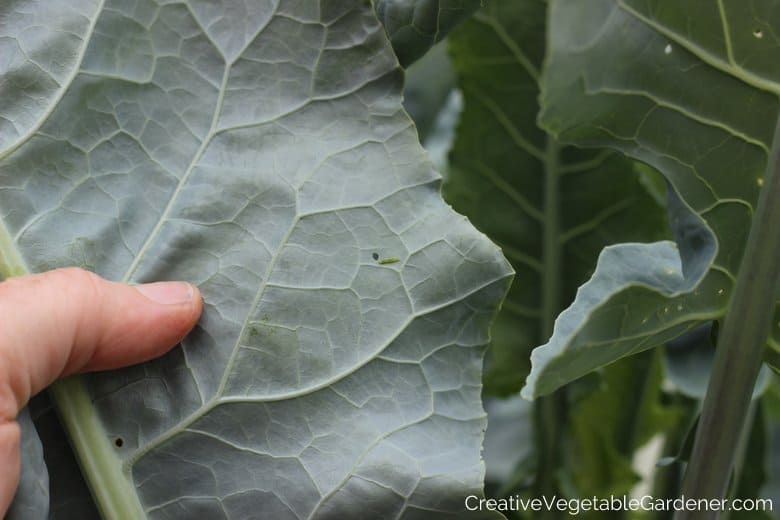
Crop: unknown
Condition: broccoli